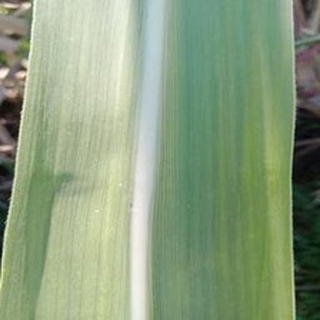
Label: healthy_sugarcane